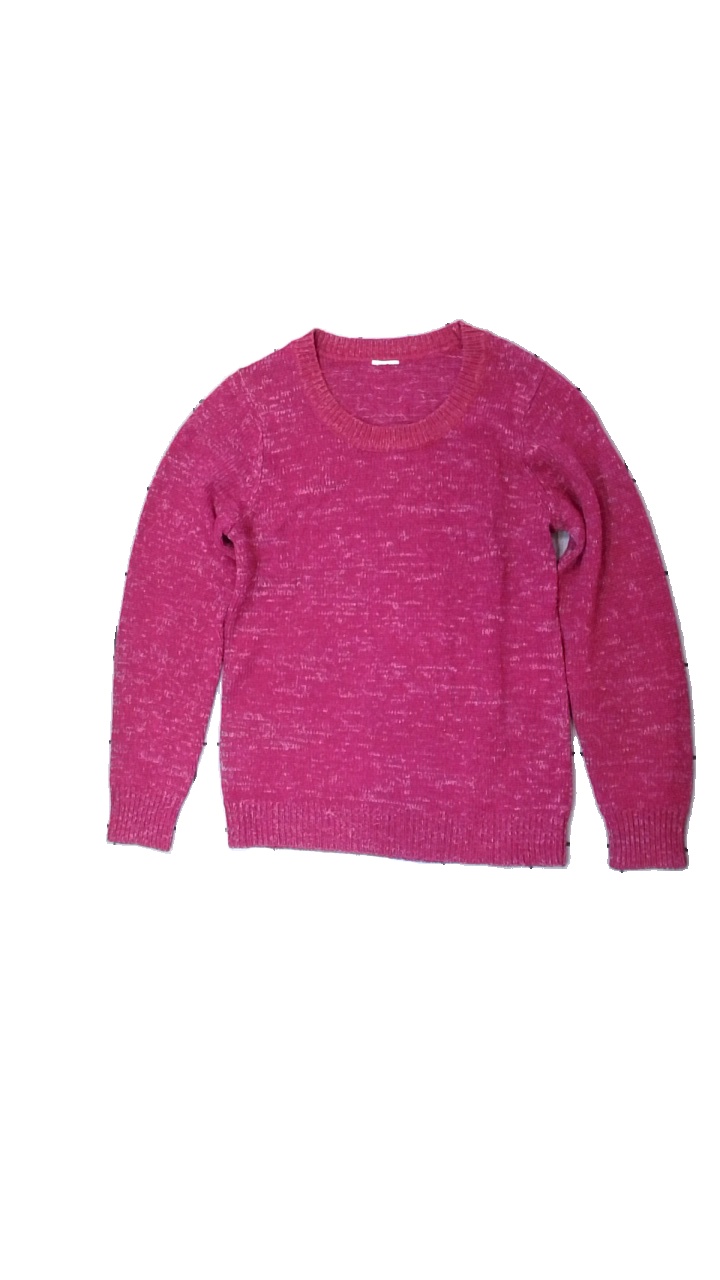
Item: Sweater (Men)
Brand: Missing
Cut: Regular, C-collar
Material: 100% acrylic
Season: All
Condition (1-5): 4
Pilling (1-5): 5
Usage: Reuse
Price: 50-100